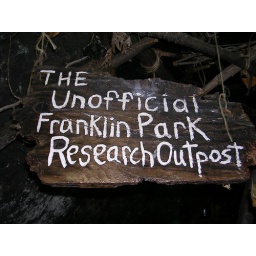
A sign hangs above the door of the outpost.